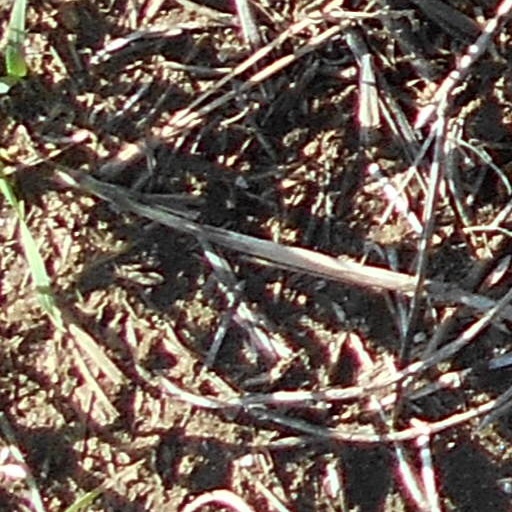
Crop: wheat